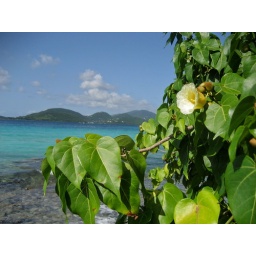
This flower looks like a yellow bell. In the distance is Tortola in the BVI.